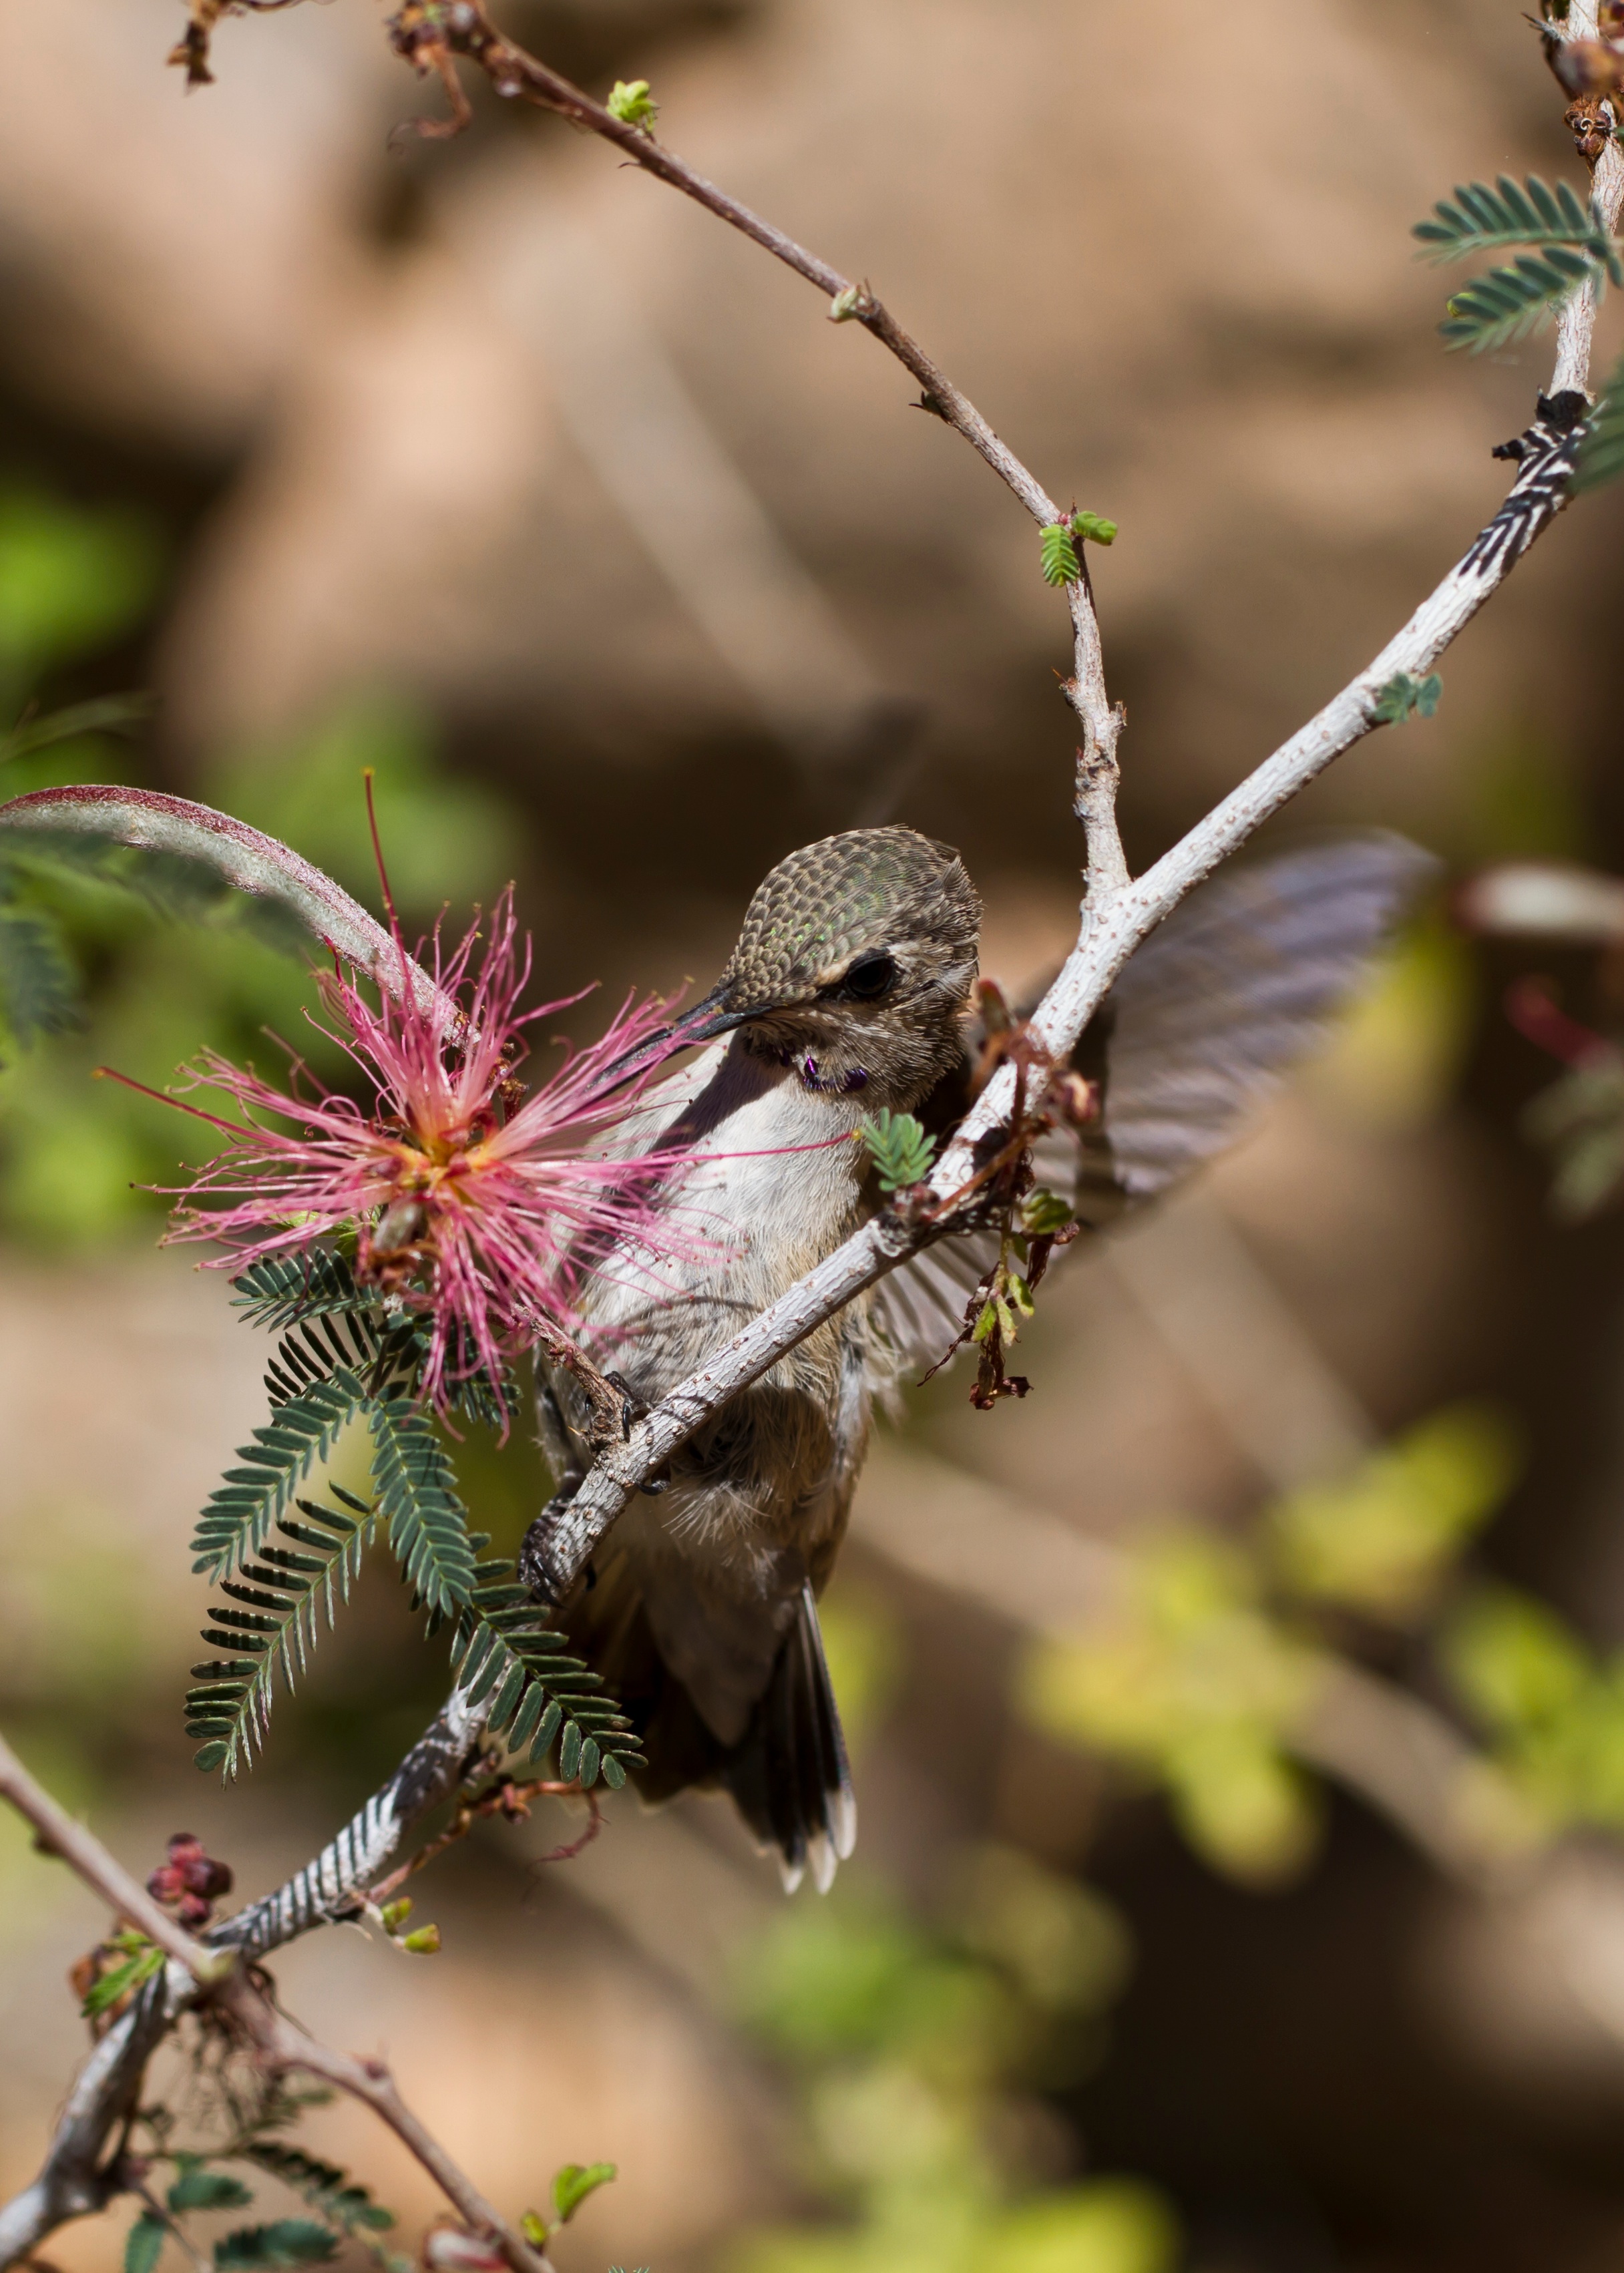
nature, branch, blossom, photography, flower, wildlife, insect, hummingbird, botany, butterfly, flora, fauna, invertebrate, wildflower, close up, nectar, macro photography, pollinator, moths and butterflies